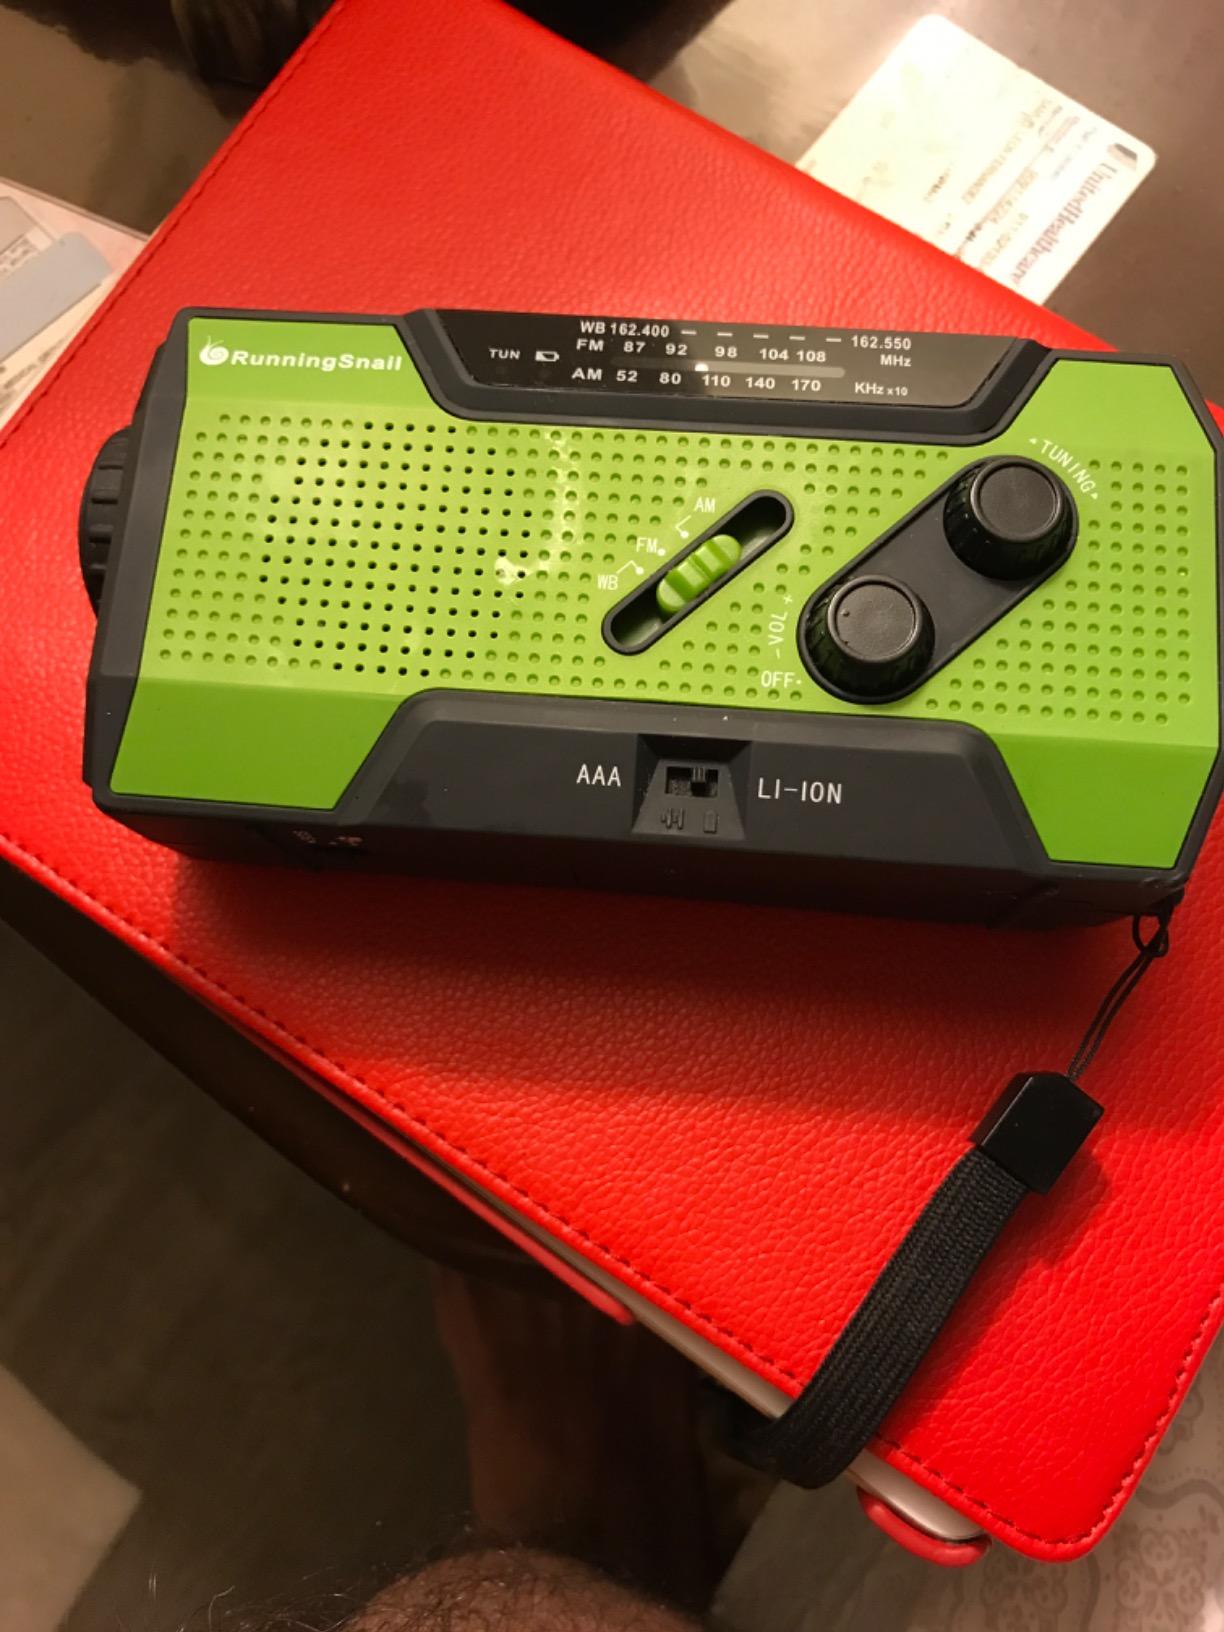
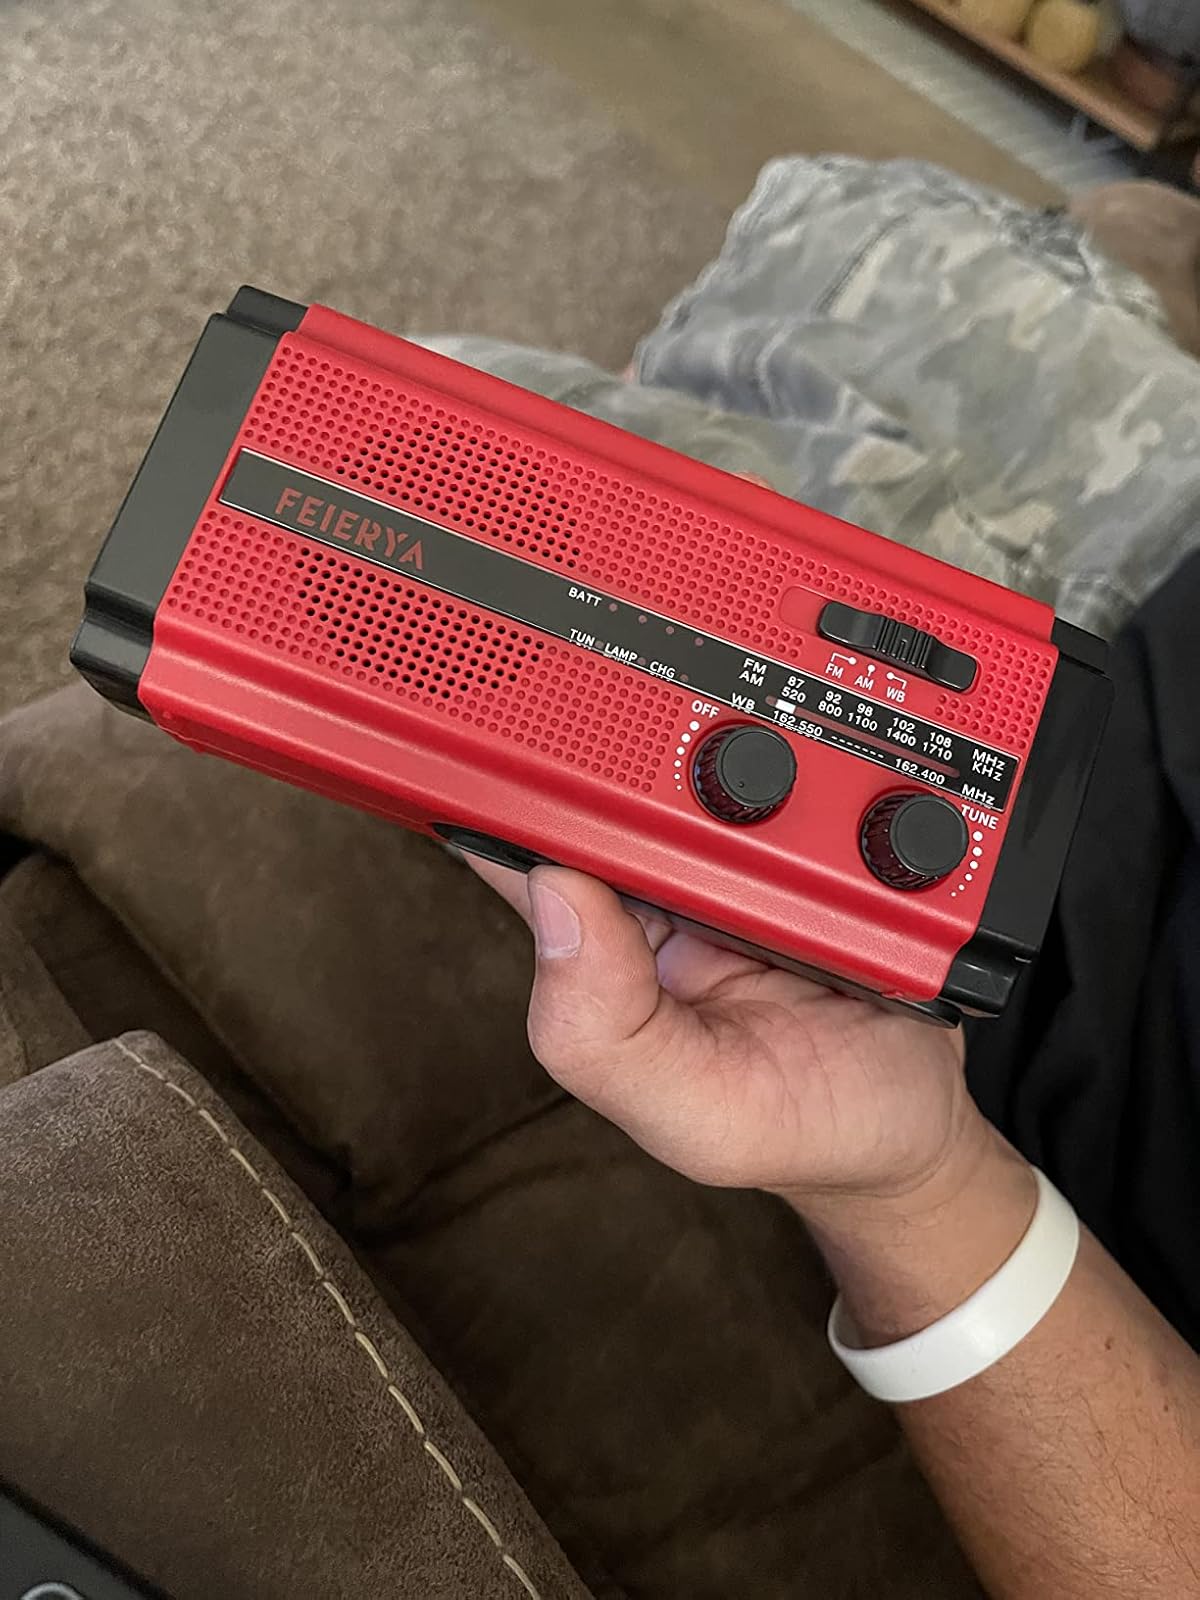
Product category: radio
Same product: no